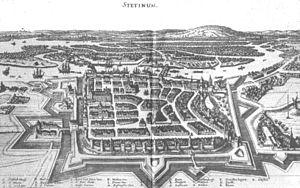
Szczecin [ˈʂt͡ʃɛt͡ɕin] est la septième plus grande ville de Pologne, le chef-lieu de la voïvodie de Poméranie-Occidentale ainsi que la troisième plus grande ville portuaire de ce pays.